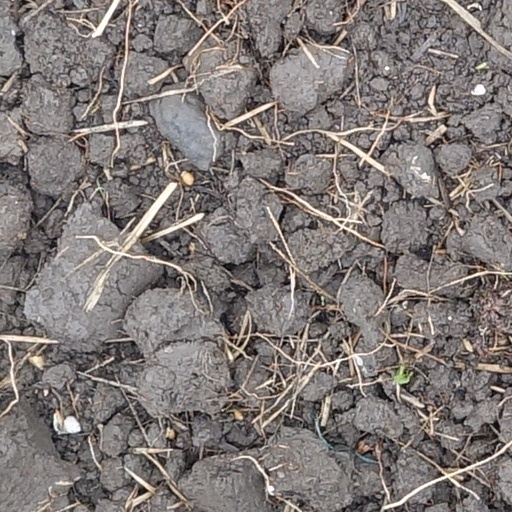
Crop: wheat